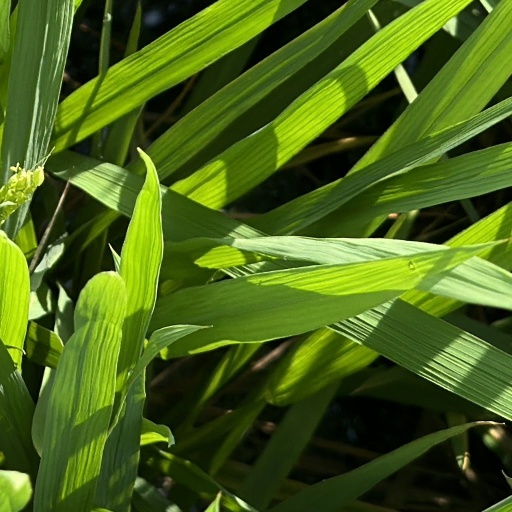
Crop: rice